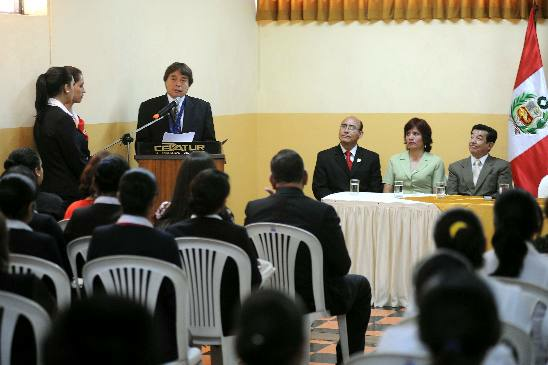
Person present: Yes